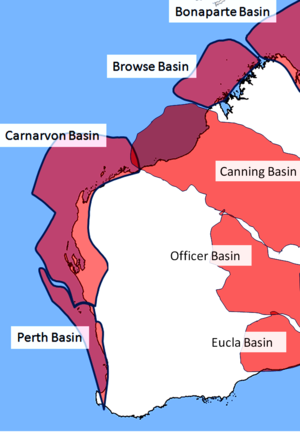
L'Australie-Occidentale est le plus vaste État d'Australie qui avec 2 645 615 km² représente environ un tiers de la superficie de l'île principale. Occupant tout l'ouest du pays, il est bordé à l'ouest et au nord par l'océan Indien, à l'est par le Territoire du Nord et l'Australie-Méridionale et au sud par la Grande Baie australienne.